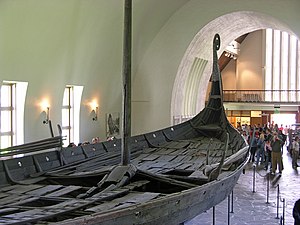
Vikingeskib / Kendte vikingeskibe / Bevarede skibe
De bevarede rester af Osebergskibet, som i dag er udstillet i Vikingeskibsmuseet i Oslo.
Vikingeskib er en samlet betegnelse for alle de skibstyper, som vikingerne byggede og anvendte i vikingetiden. Skibstyperne var afhængige af, hvad fartøjerne skulle bruges til, men generelt var de aflange, smalle og fleksible skibe med symmetriske ender og en gennemgående køl. De var klinkbygget, og de blev naglet sammen. Nogle har haft et dragehoved eller et cirkulært objekt ved boven og stævnen, selv om dette kun er udledt af skrevne kilder. Vikingeskibene var ikke nødvendigvis kun til krigsbrug, men også til handel over store afstande, opdagelserejser og kolonisering.